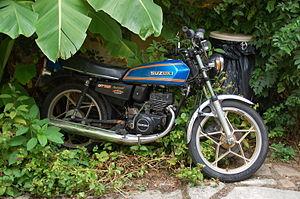
La GT 125 est un modèle de motocyclette du constructeur japonais Suzuki.